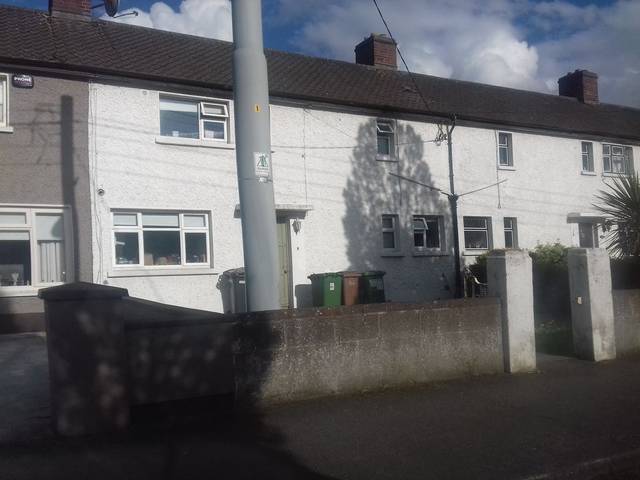
Region: Ireland
Coordinates: 53.386, -6.267